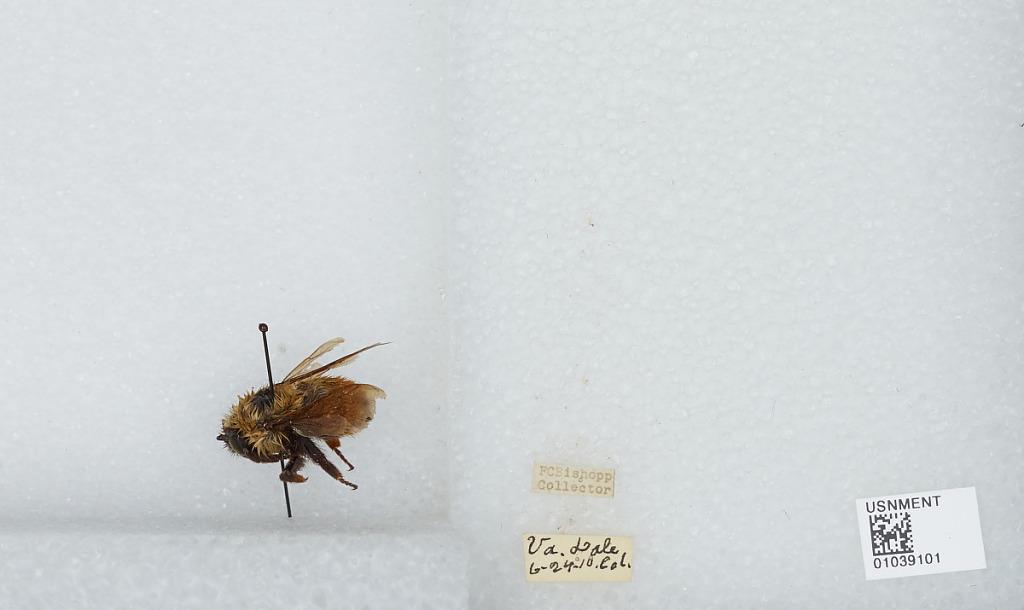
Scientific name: Bombus (Cullumanobombus) rufocinctus Cresson
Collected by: F. Bishopp
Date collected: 1910-6-24
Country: United States
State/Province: Virginia
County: Prince William
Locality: Dale
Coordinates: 38.6483, -77.3422